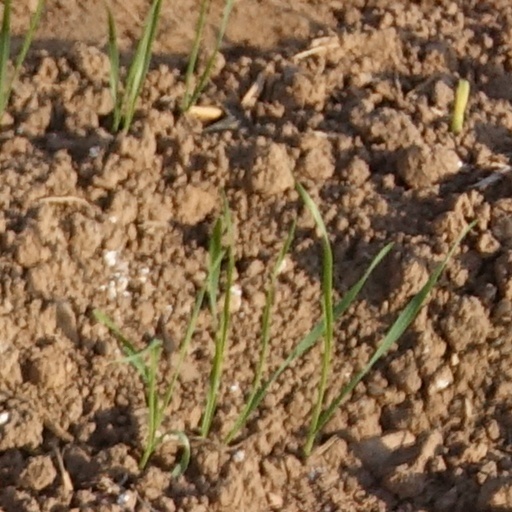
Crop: wheat